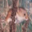
Label: mouse